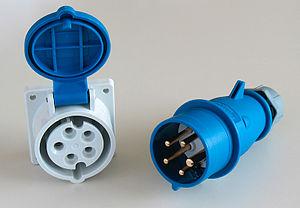
CEI 60309 est une norme internationale définie par la Commission électrotechnique internationale pour les prises électriques du domaine industriel. Il est notamment utilisé dans les ports de plaisance pour les prises électriques de quai. La plus haute tension autorisée par ce standard est de 690 V en courant continu ou en courant alternatif, la plus grande intensité autorisée de 125 A, et la fréquence la plus élevée de 500 Hz, pour une température comprise entre −25 °C et 40 °C.